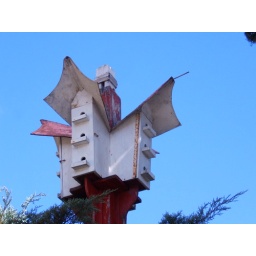
Even the birds have an ocean view in Summerland. Taken at Nils' place.